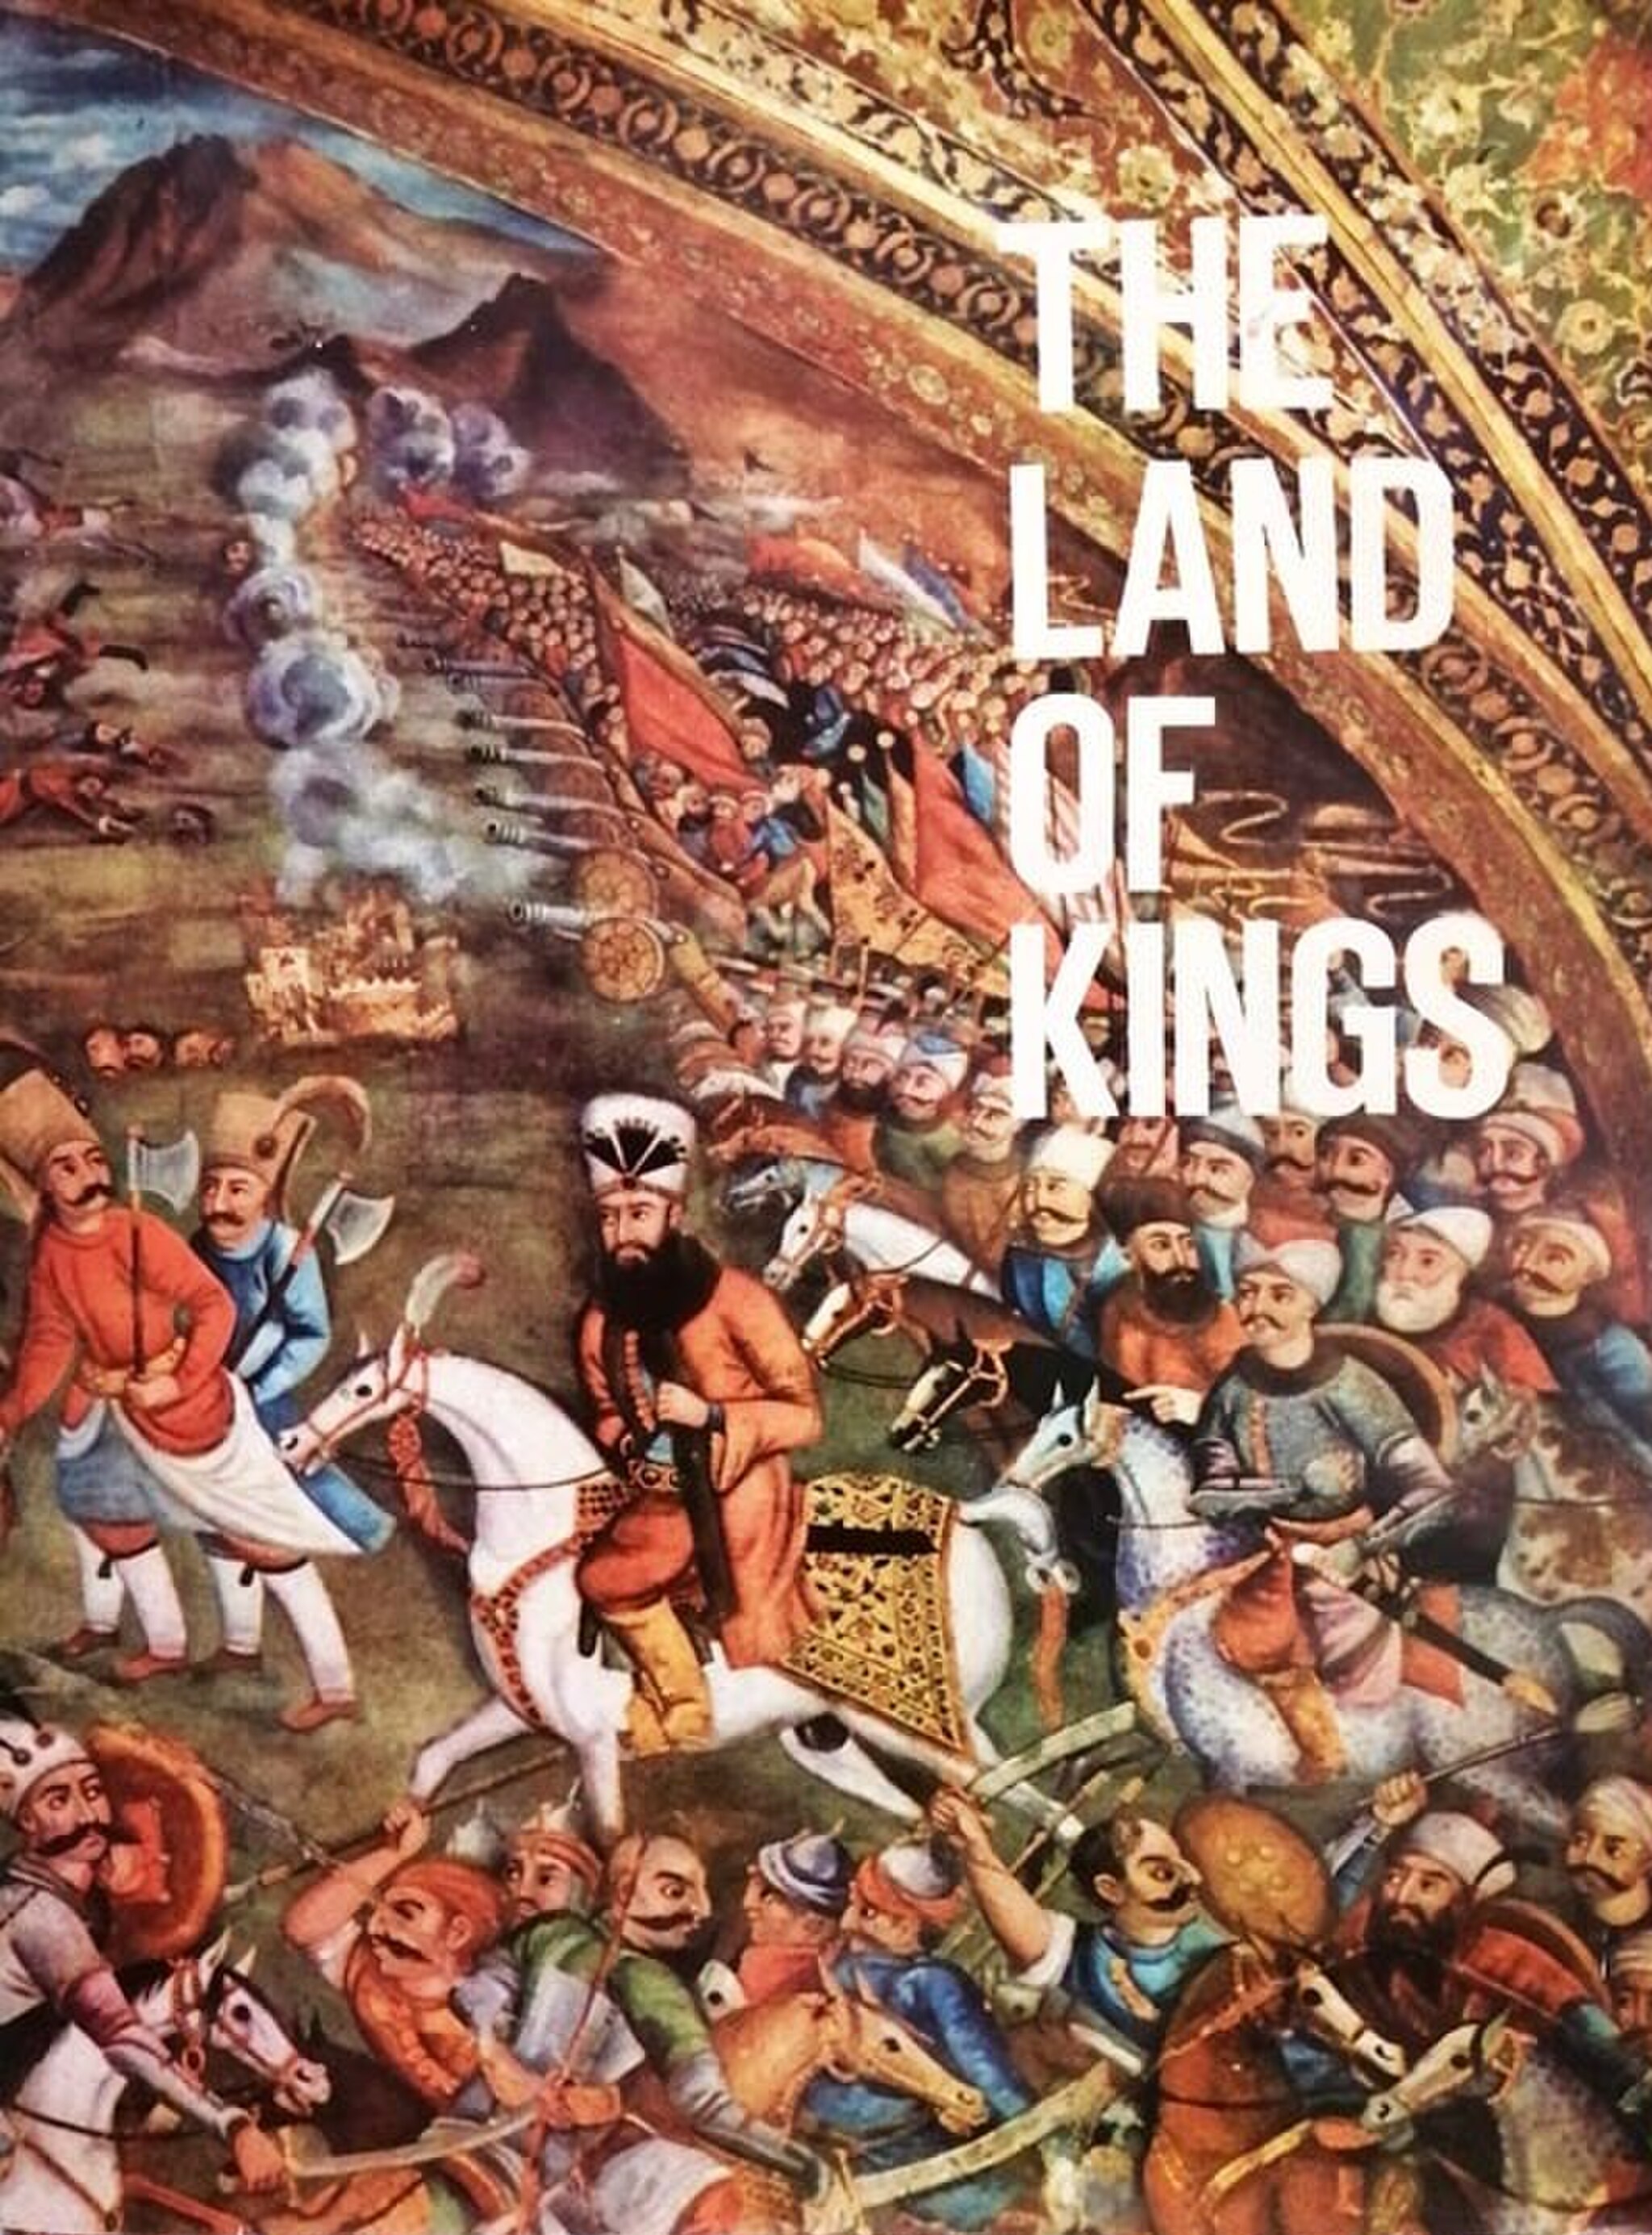
Title: The Land of Kings cover
Description: Cover of the book The Land of Kings (1971)
Date: 1971
Categories: PD Iran, Book covers from Iran, The Land of Kings